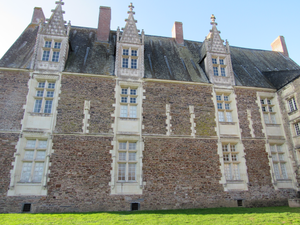
Façade sur cour du logis de la Motte-Glain, Loire-Atlantique, France.
Le château de la Motte-Glain est un château de style Louis XII construit à proximité de la commune de la Chapelle-Glain, située dans le département français de la Loire-Atlantique en région Pays de la Loire, à l’ancienne frontière entre le duché de Bretagne et le pays angevin.